St. Francis Yacht Club

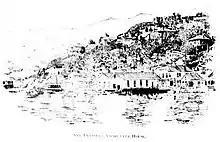
San Francisco Yacht Club House ca. 1894

The St. Francis Yacht Club is a private sailing club located in San Francisco.